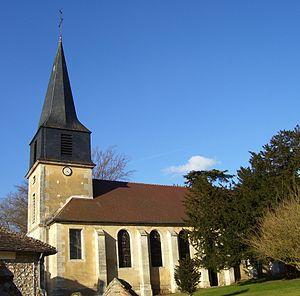
Eglise Saint-André en Le Bec-Hellouin, département Eure (27), région Haute-Normandie.
Le Bec-Hellouin est une commune française située dans le département de l'Eure, en région Normandie. Nichée au cœur de la vallée du Bec, elle bénéficie du label des plus beaux villages de France.